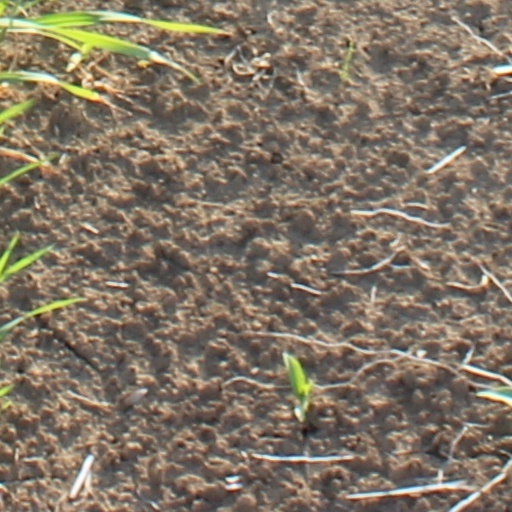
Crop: wheat